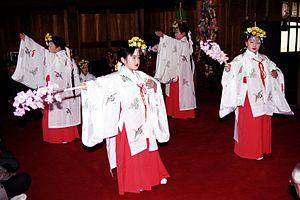
Les miko sont, au Japon, de jeunes femmes au service d'un sanctuaire shintoïste. Elles assistent les prêtres shintō dans leurs tâches cléricales quotidiennes et accueillent les visiteurs des lieux saints.